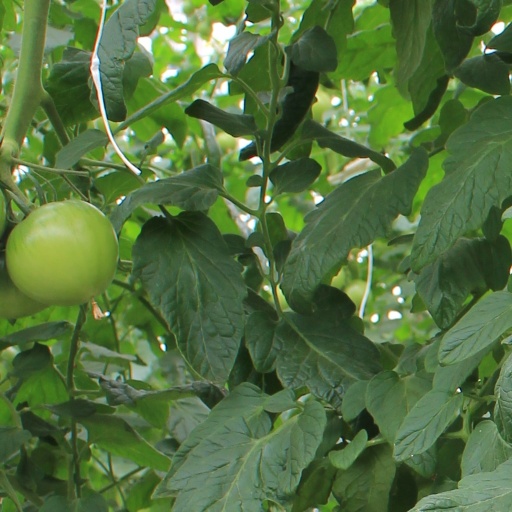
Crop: tomato